Grisha Bruskin

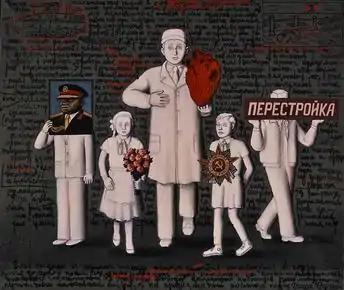
Painting from cycle "Logias"

Grisha Bruskin (full name "Григо́рий Дави́дович Бру́скин", "Grigórij Davídovich Brúskin", born October 21, 1945) is a Russian artist known as a painter, sculptor, and printmaker.